Ashland Daily Tidings

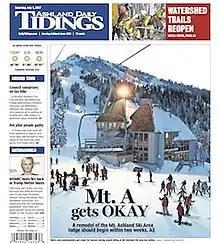

The Ashland Daily Tidings was a daily newspaper serving the city of Ashland, Oregon, United States. It was managed by Edd Rountree, a well-known columnist in the state, from 1960 to 1985. Over the years the paper was owned by local families and companies including Capital Cities/ABC and Lee Enterprises before being purchased by the Medford-based "Mail Tribune," which later absorbed the "Tidings" and itself ceased on January 13, 2023.